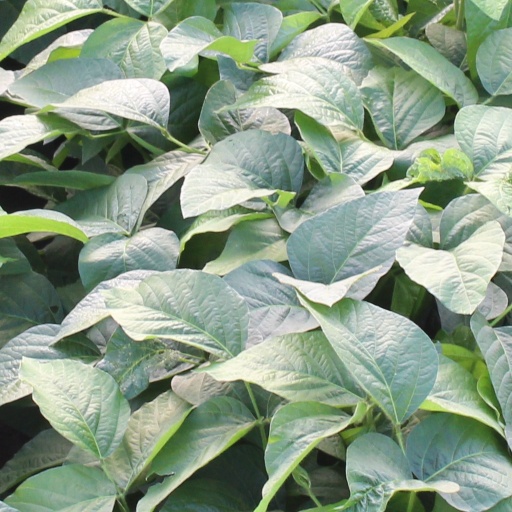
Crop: soybean